Mayagüez, Puerto Rico

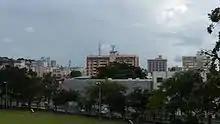
Downtown seen from the campus of the University of Puerto Rico at Mayagüez

Between 1962 and 1998 Mayagüez was a major tuna canning and processing center. At one time, 80% of all tuna products consumed in the United States were packed in Mayagüez (the biggest employer, StarKist, had 11,000 employees working three daily shifts in the local plant's heyday). Mayagüez was also a major textile industry hub; almost a quarter of all drill uniforms used by the United States Army were sewn in the city. Today, Mayagüez is the fifth-largest city in Puerto Rico and is considered one of the most important cities in the island. The city is centered on the impressive Spanish-style main square Plaza Colón, a tribute to Christopher Columbus, whose statue stands in the middle of the square, surrounded by 16 bronze statues.